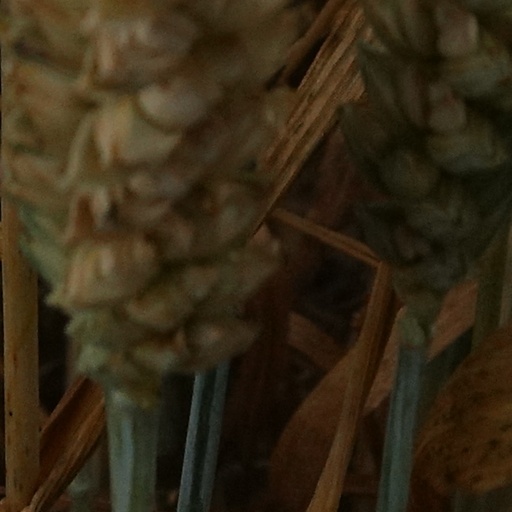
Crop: wheat